2012 Coca-Cola 600

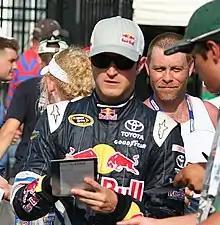
Kasey Kahne won the race for Hendrick Motorsports

The race, the twelfth in the season, began at 6:00 p.m. EDT and was televised live in the United States on Fox. The conditions on the grid were dry before the race, the air temperature at ; mostly clear skies were expected. Darrell Waltrip began pre-race ceremonies, by giving the invocation. Next, Charlotte Fire Department Pipe Bag played "Amazing Grace", then Darius Rucker performed the national anthem. Afterward, retired U.S. Navy admiral, Frank Thorp and director of the United States Army Wounded Warrior Program, Gregory Gadson, with the addition of actress Brooklyn Decker gave the command for drivers to start their engines.